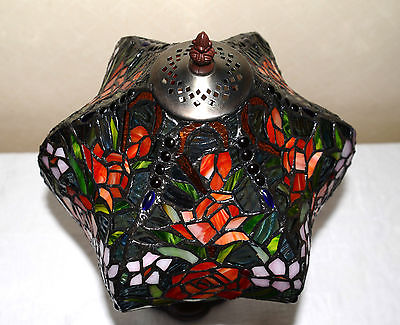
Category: lamp